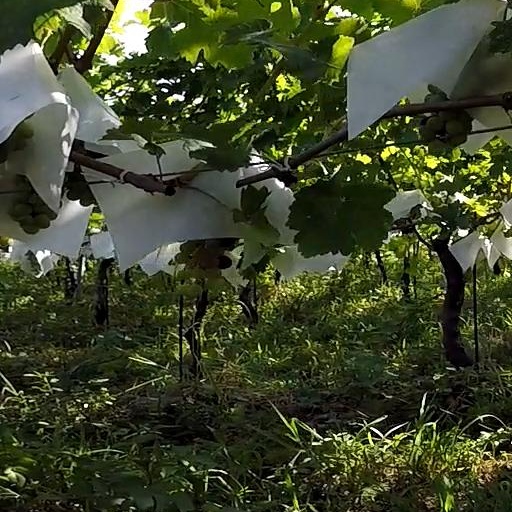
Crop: grape